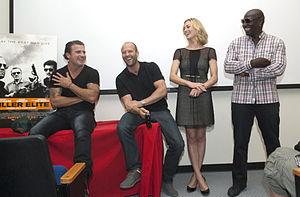
Killer Elite ou Tueur d'élite au Québec est un film d'action américano-australien réalisé par Gary McKendry, sorti en 2011.